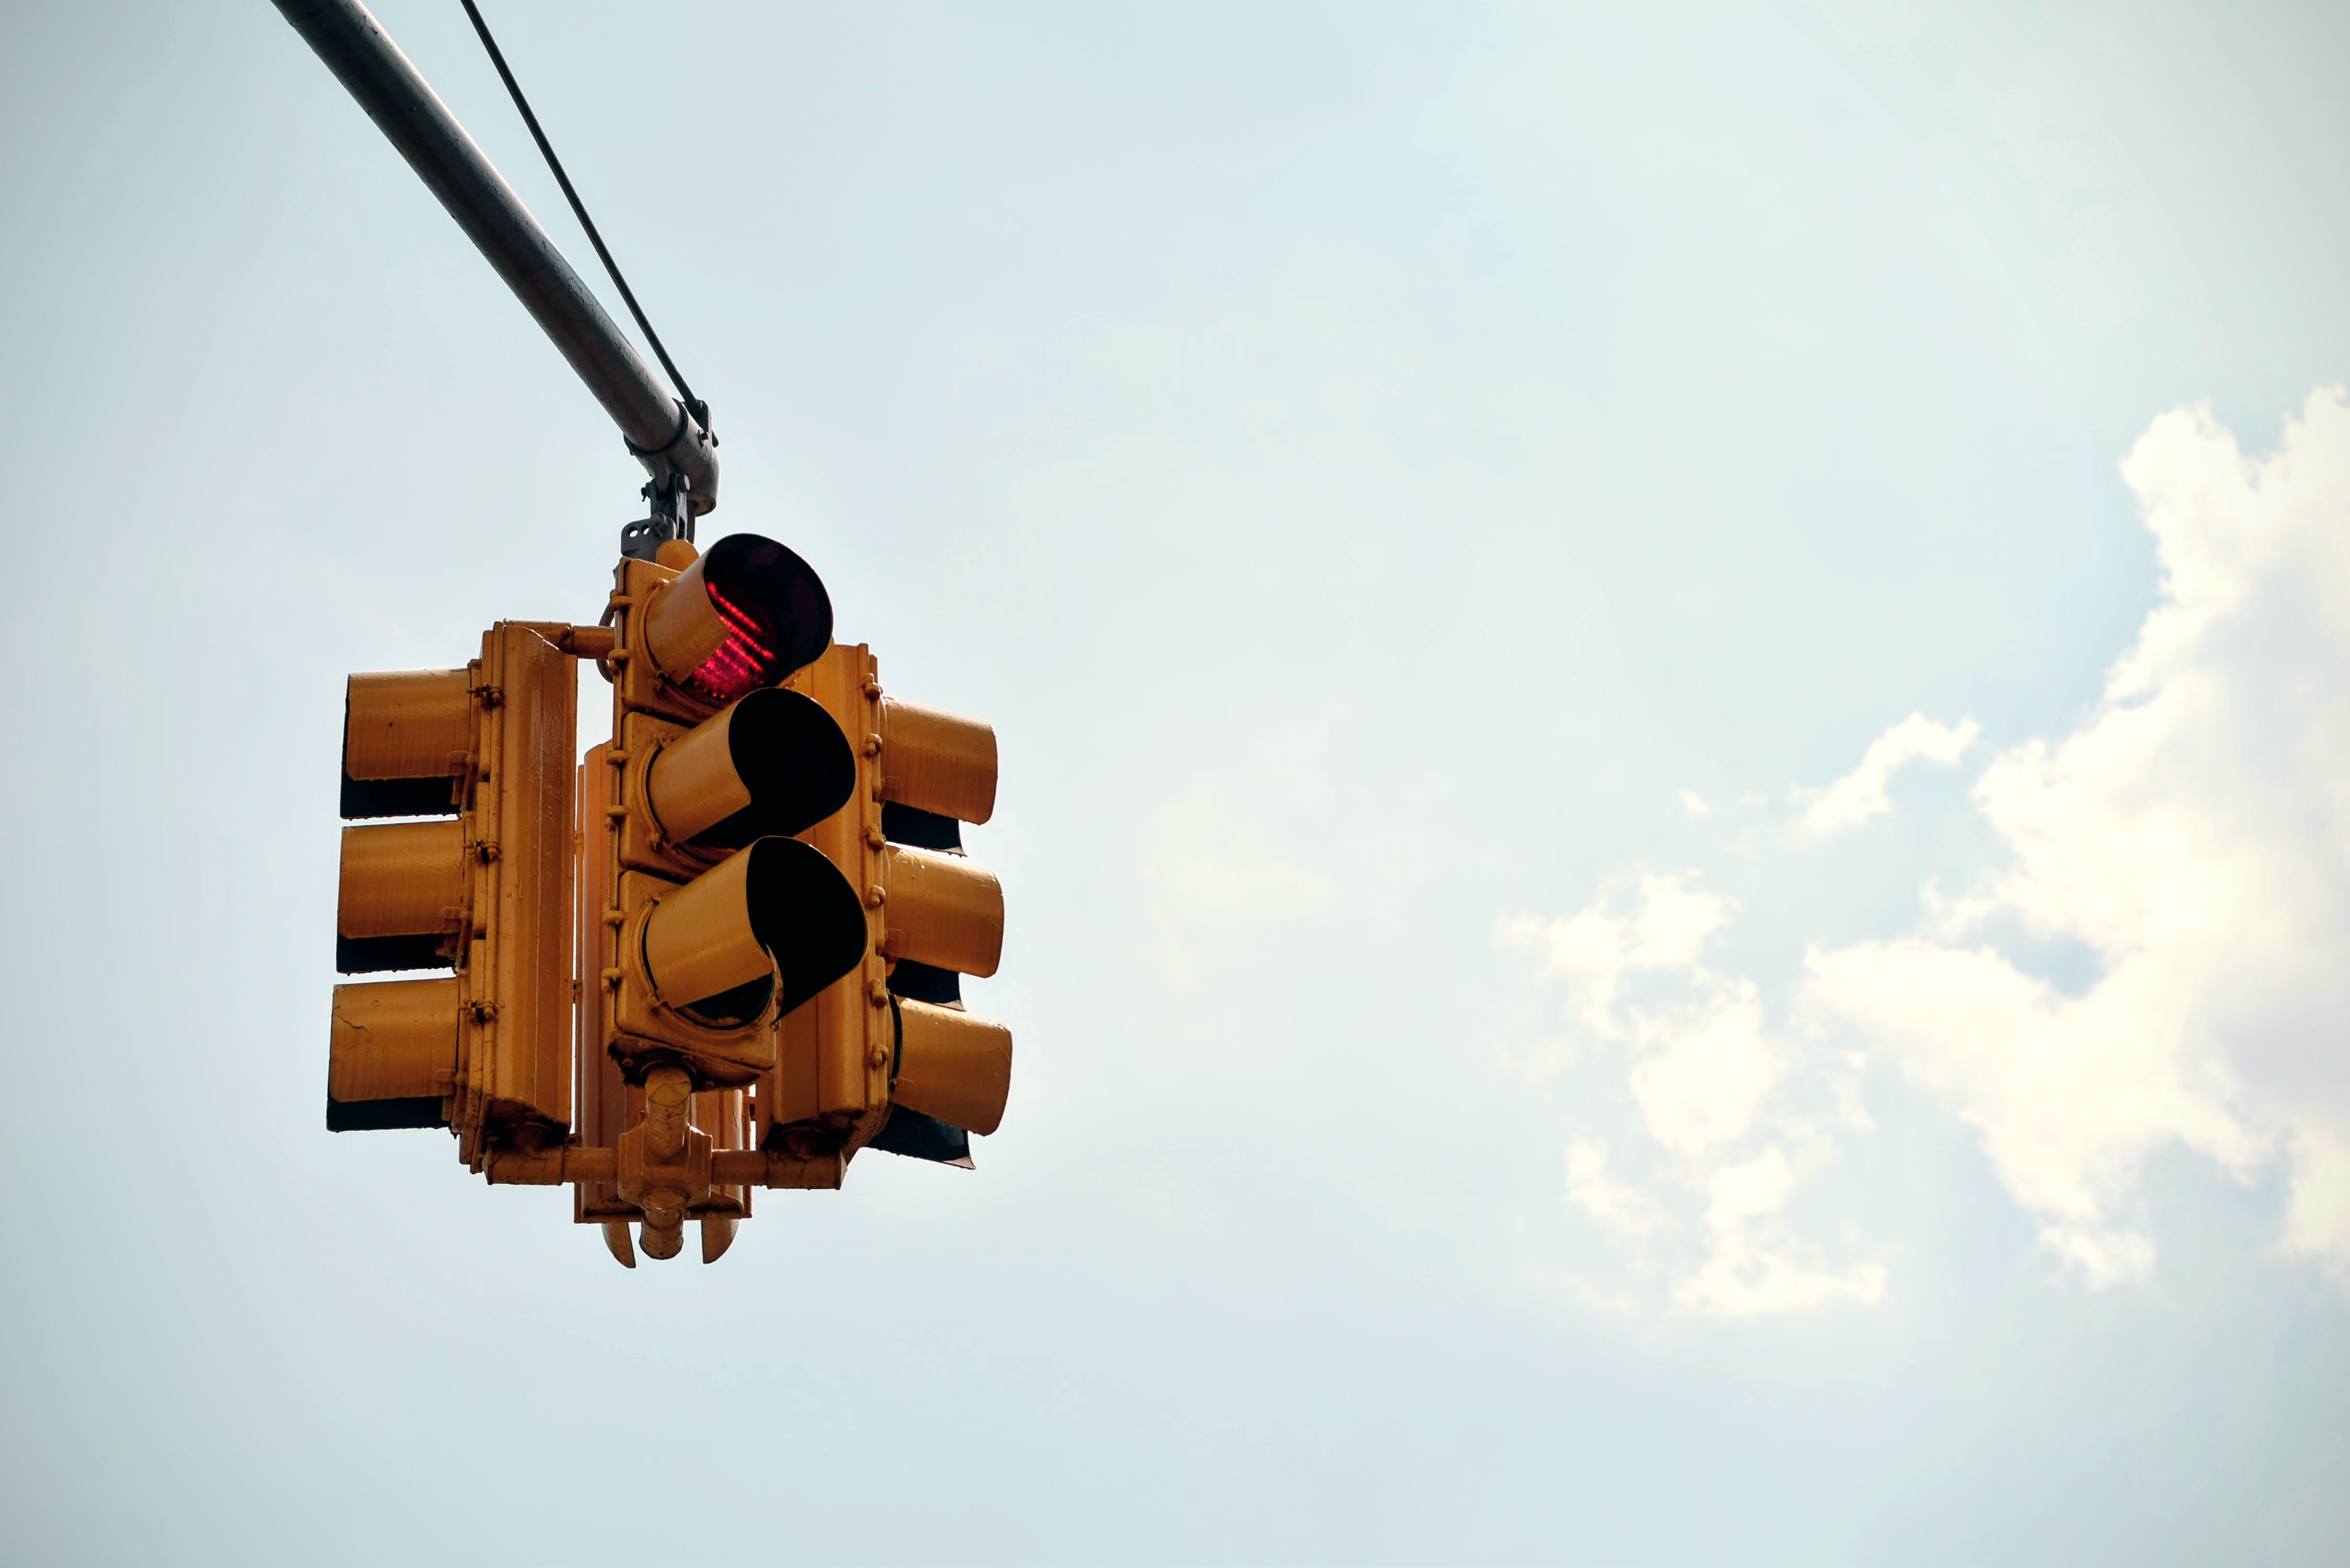
wing, light, sky, aircraft, vehicle, flight, lighting, toy, traffic light, streetlight, stop, stoplight, atmosphere of earth